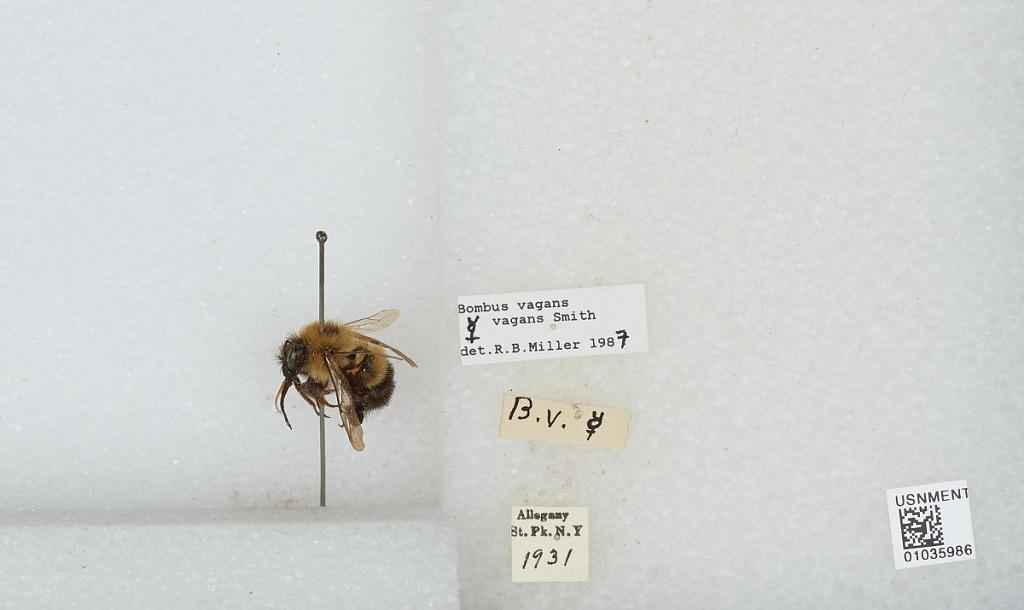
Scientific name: Bombus (Pyrobombus) vagans vagans Smith
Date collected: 1931--
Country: United States
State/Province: New York
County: Cattaraugus
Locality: Allegany State Park
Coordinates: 42.0997, -78.7492
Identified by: Miller, R. B.